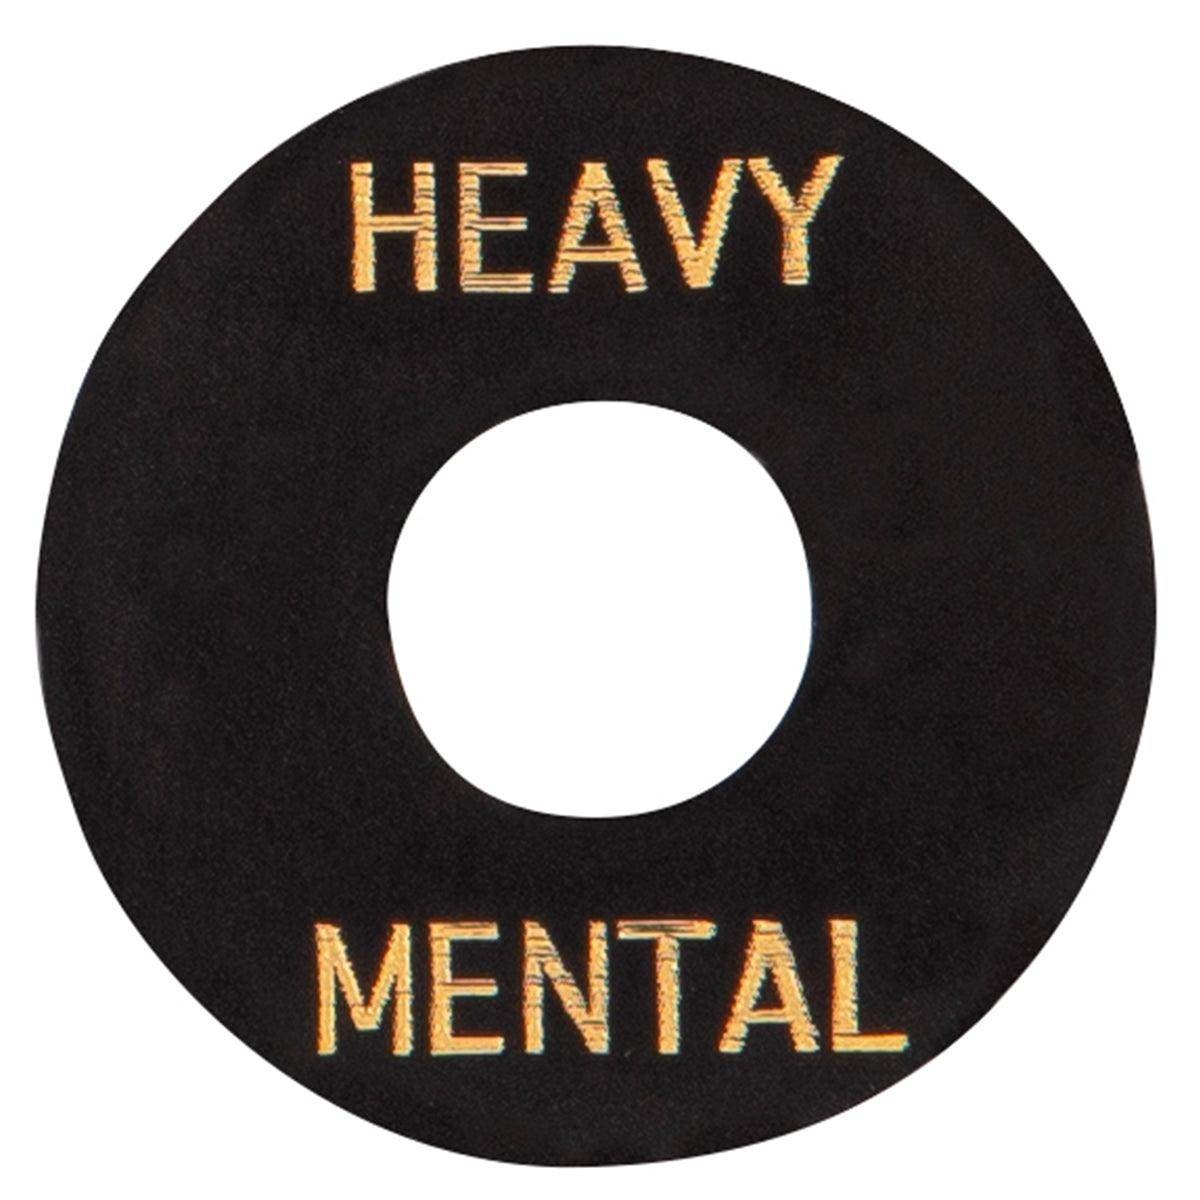
Joe Doe Poker Chip Toggle Switch Surround ~ Aged Black ~ Heavy/Mental
Looks simple right? Press a button and ping, they're done? Not so fast! First we laser cut and engrave them, from the finest tone-enhancing durable plastics, then carefully fill with gold paint before hand buffing and polishing each and every one with great enthusiasm . Now they're done. Handmade in Brighton, UK.
Brand: Joe Doe
Category: Arts & Entertainment > Hobbies & Creative Arts > Musical Instrument & Orchestra Accessories > String Instrument Accessories > Guitar Accessories > Guitar Slides